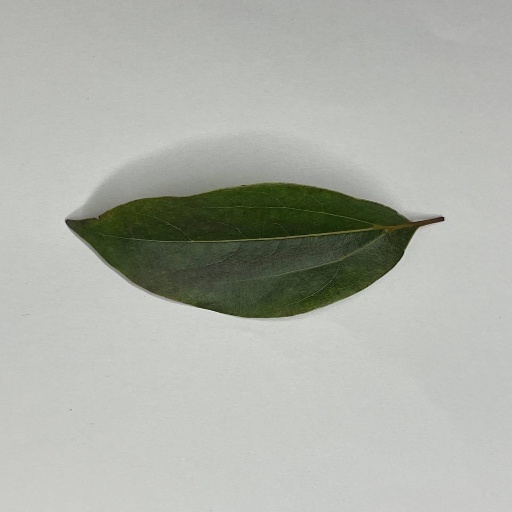
Species: Camphor
Leaf condition: Healthy Leaf